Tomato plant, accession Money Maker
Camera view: horizontal (90 deg, fisheye); turntable rotation: 120 degrees
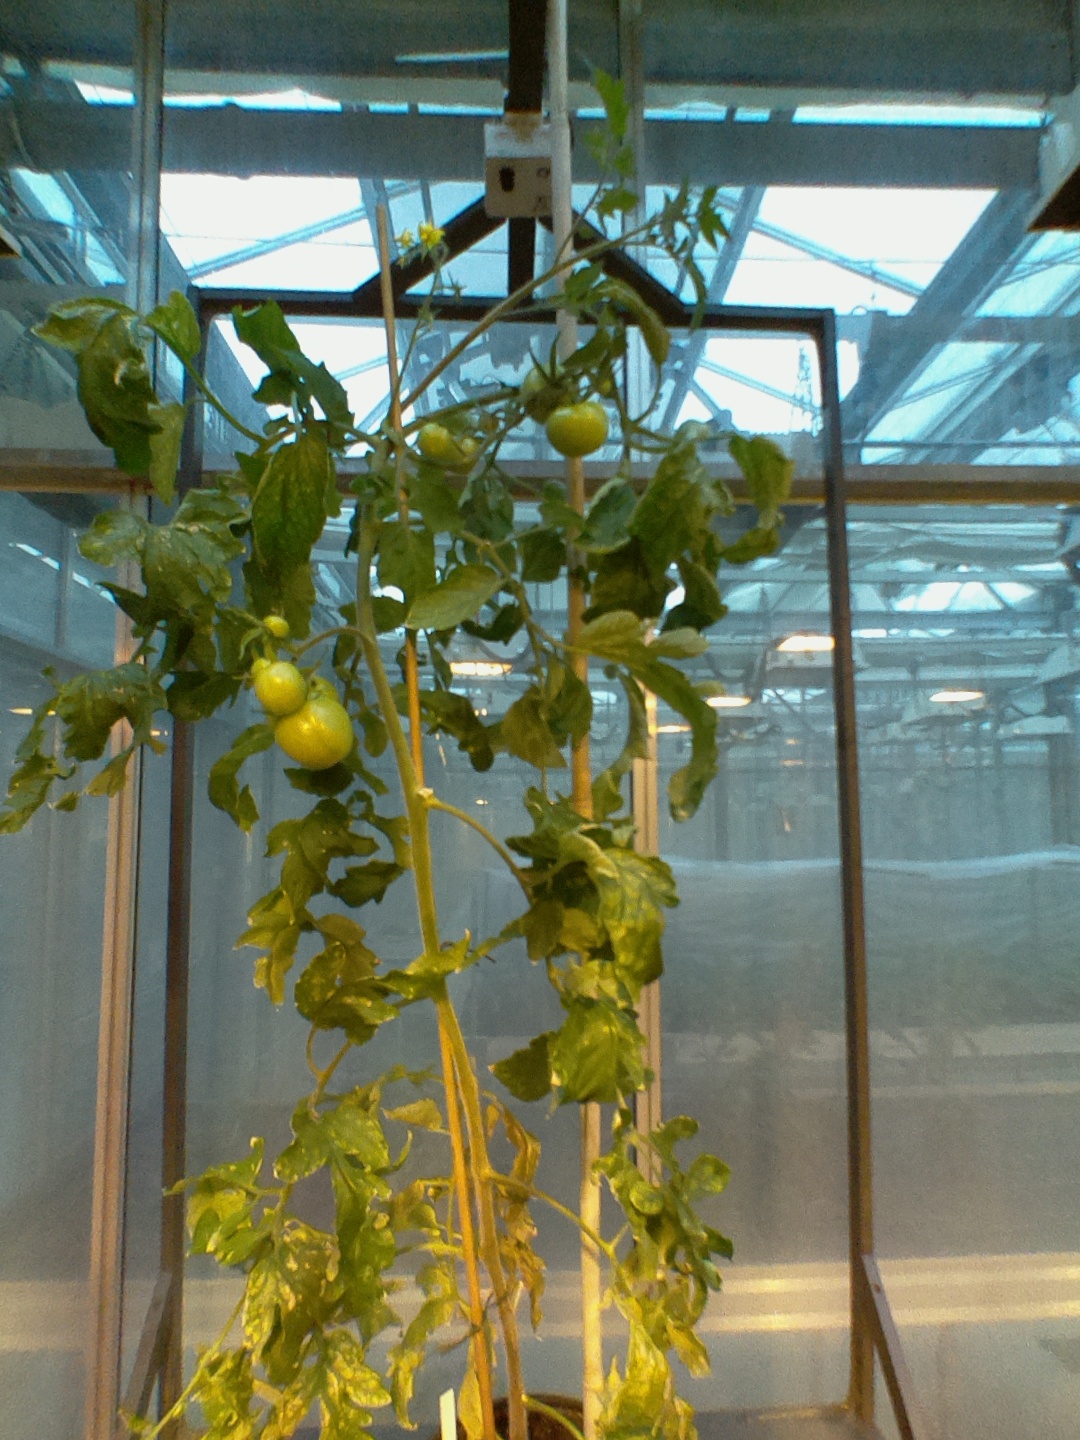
BBCH growth stage 79: 90% -100% of final fruit size